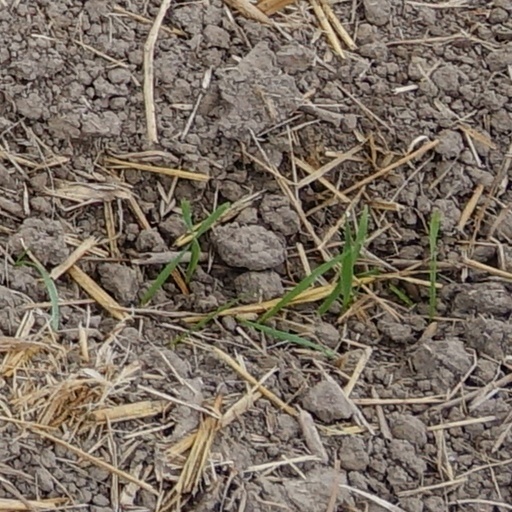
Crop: wheat